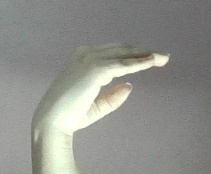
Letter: jeem